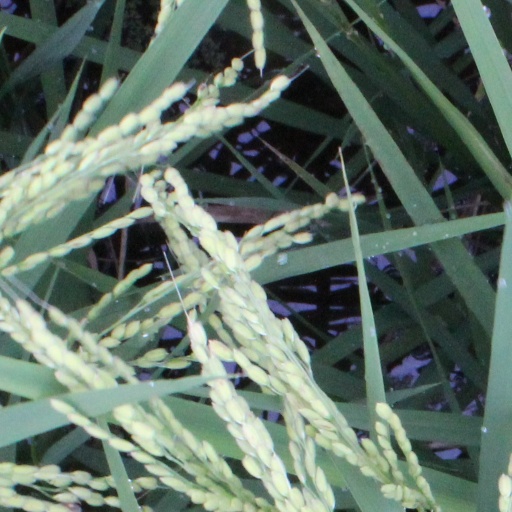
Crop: rice